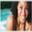
Label: woman